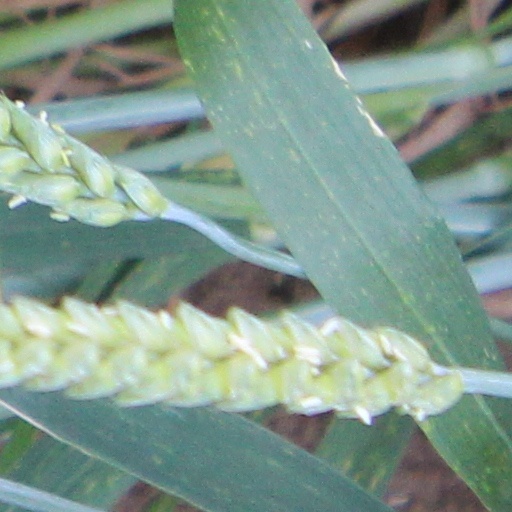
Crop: wheat